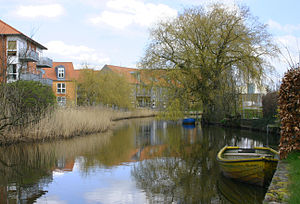
Kolding Å
Set fra Sdr. Havnegade mod øst.
Kolding Å er en å i Sydjylland, der løber gennem Kolding by. Åen begynder ca. en kilometer øst for Ejstrup, hvor Vester Nebel Å der kommer fra nord løber sammen med Åkær Å der kommer fra vest, og danner Kolding Å. Åen løber gennem Kolding Ådal, gennem Kolding by og ud i Kolding Fjord ved havnen. Kolding Å var i ældre tid grænsen mellem Danmark og Hertugdømmet Slesvig.